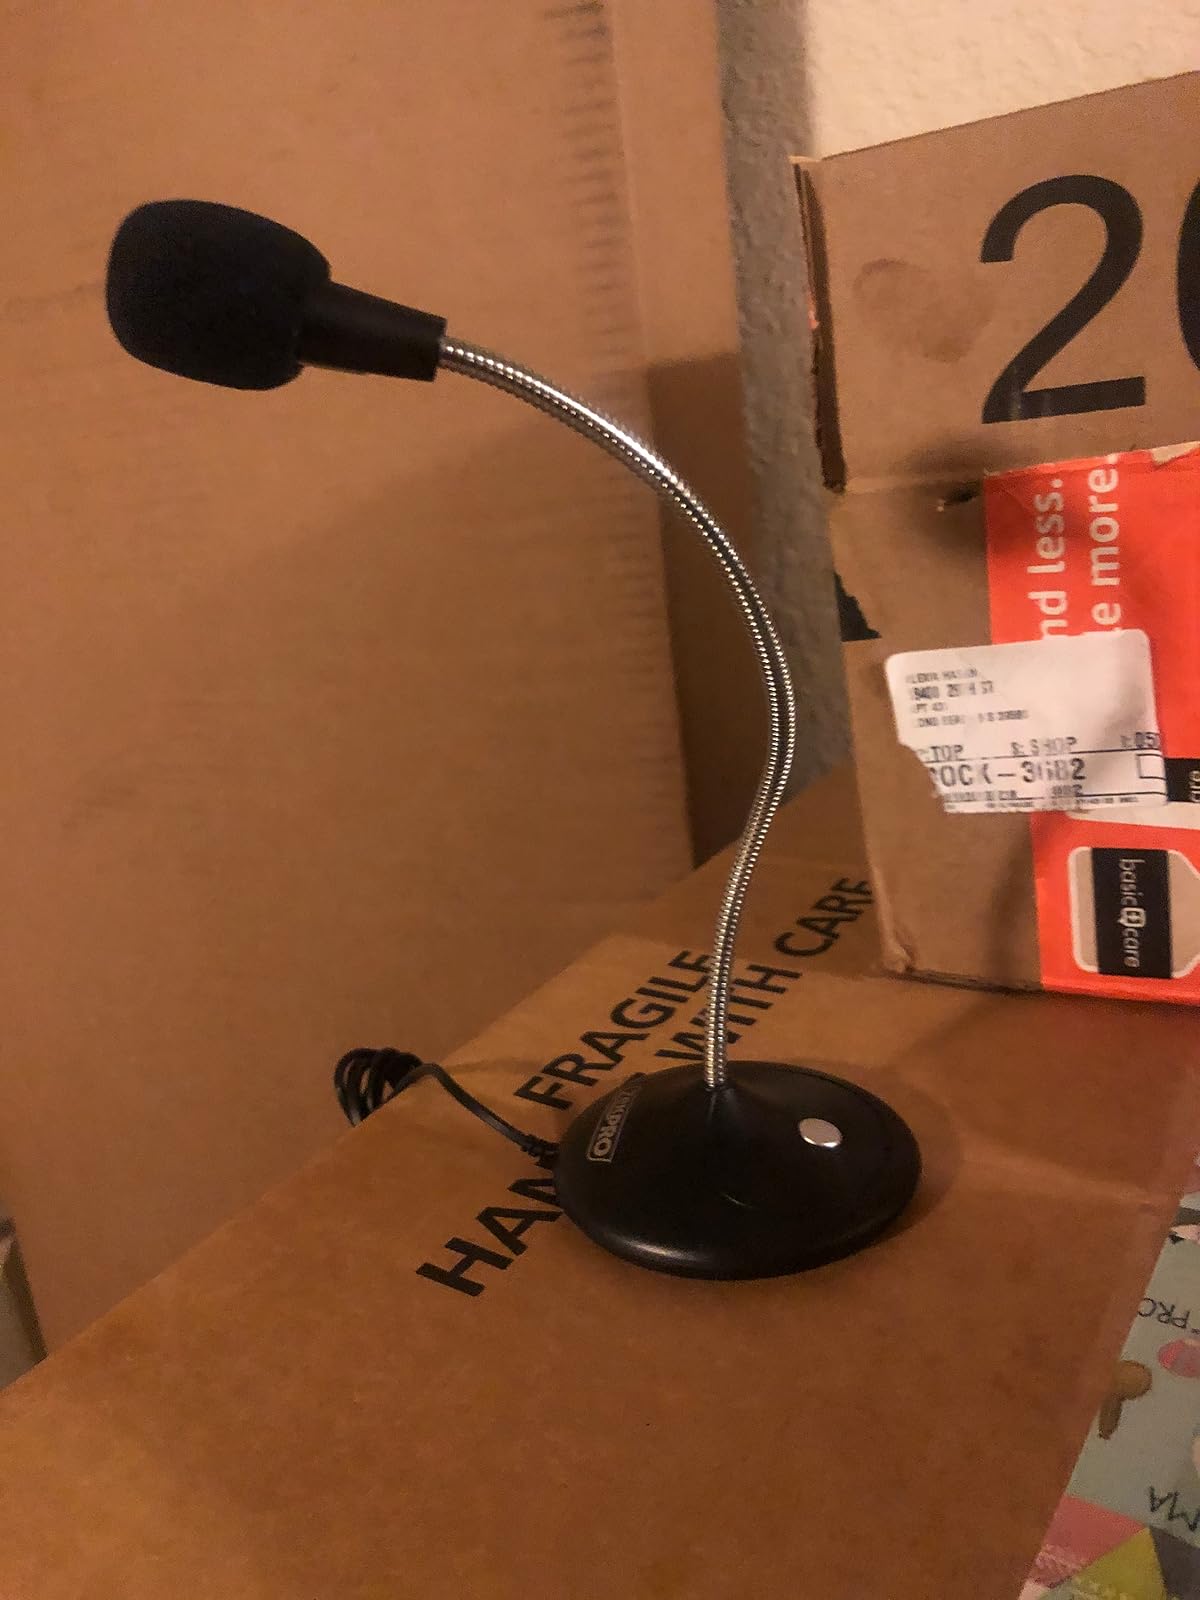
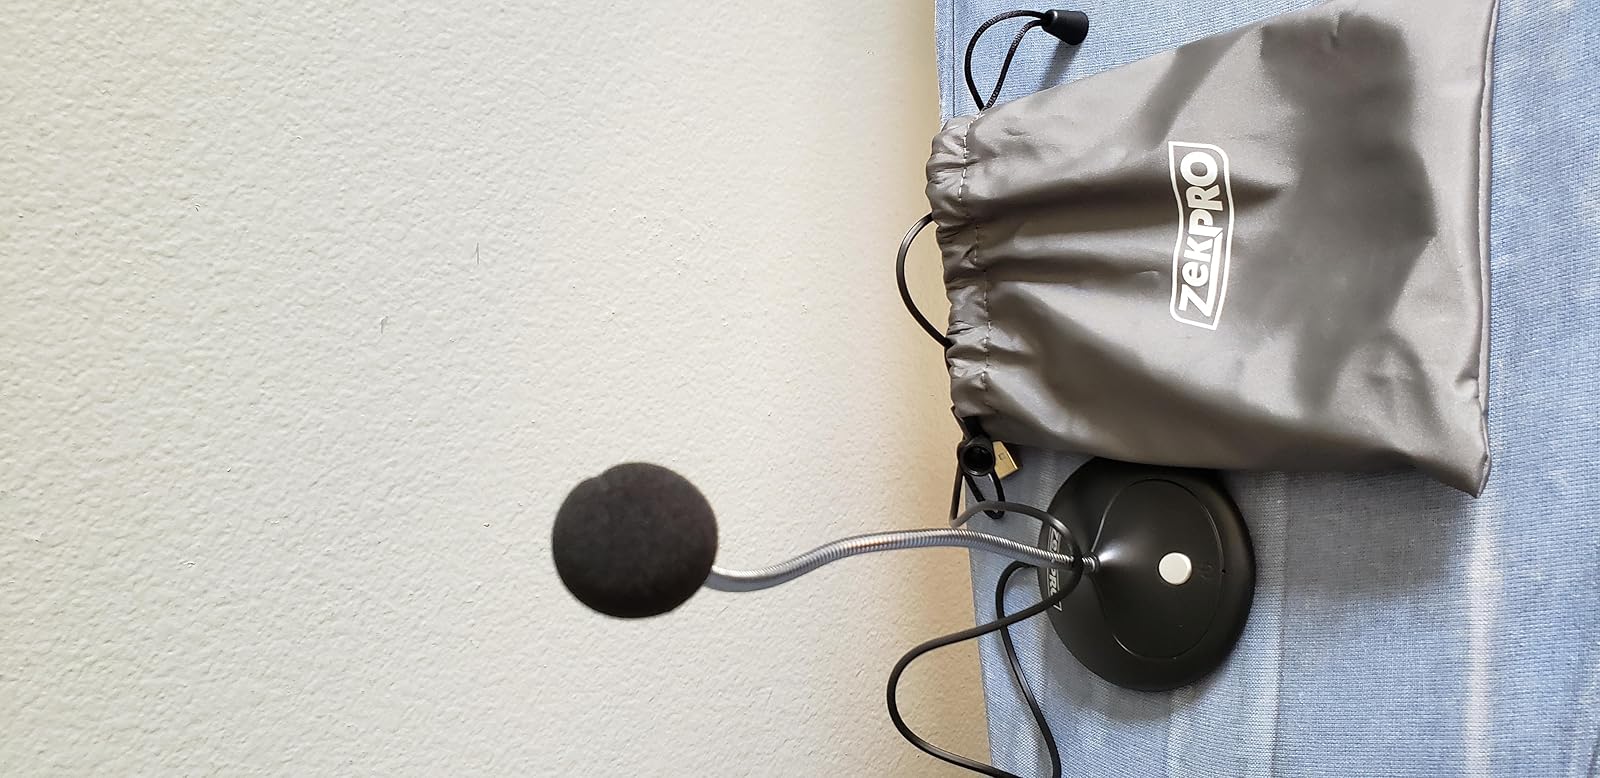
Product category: microphone
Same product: yes